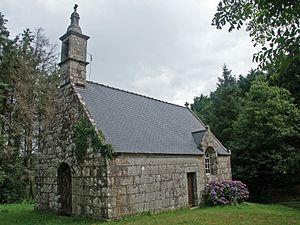
Guengat [gwɛngat] est une commune du département du Finistère, dans la région Bretagne, en France.